Group Portrait (Jordaens)

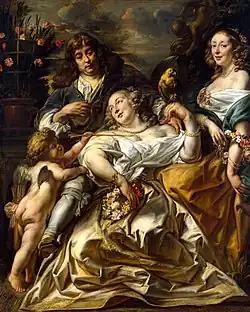
Allegorical Family Portrait (c. 1650) by Jacob Jordaens

Group Portrait is a c. 1650, titled Allegorical Family Portrait by the Hermitage Museum, is an oil on canvas painting by the Flemish artist Jacob Jordaens (1593-1678). It entered the collection of the Hermitage Museum, St Petersburg, Russia in 1774. This allegorical group portrait is of betrothal or marriage scene with Cupid, the god of love, pointing an arrow at the chest of the young woman in the center.